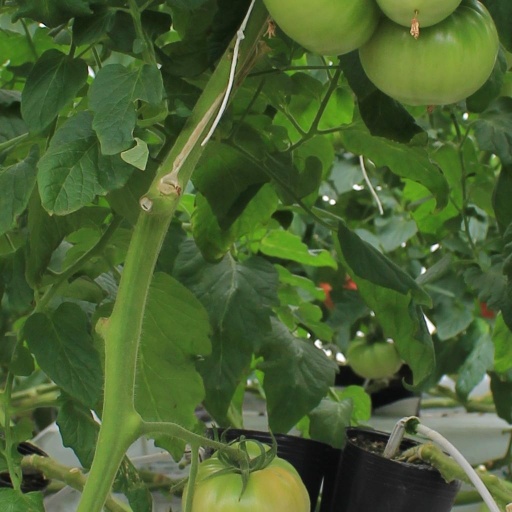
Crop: tomato